2020 World Snooker Championship

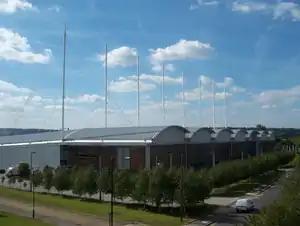
The qualifying rounds were played at the English Institute of Sport in Sheffield.

Qualifying for the 2020 World Snooker Championship took place from 21 to 28 July 2020 at the English Institute of Sport in Sheffield, using an eight-table set-up. Starting with a pool of 128 players, the qualifying competition consisted of four knock-out rounds. Although all matches were originally organised to be the best of 19 frames, the first three rounds were played as the best of 11 frames, with only the final round being played as the best of 19. The 16 winners of the fourth-round matches progressed to the main stage of the tournament at the Crucible Theatre. The 128 qualifiers included 94 tour players ranked outside the top 16, who were joined by 34 wildcard amateur players. The amateur players were selected as follows: